The Namibian

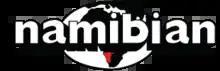

The Namibian is the largest daily newspaper in Namibia. It is published in English and Oshiwambo.